Vera Koedooder

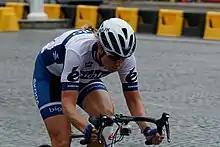
Koedooder at the 2015 La Course by Le Tour de France

Divera Maria Koedooder (born 31 October 1983) is a Dutch former professional racing cyclist.